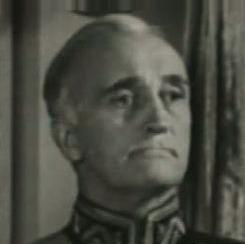
Age: 59